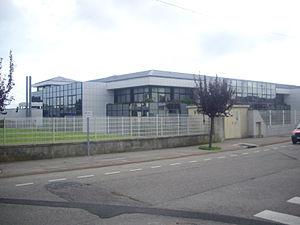
Immeuble de bureaux dans la zone d'activité des Terrasses, à Equeurdreville-Hainneville, regroupant des filliales d'Areva (SGN, Euriware ...)
Équeurdreville-Hainneville est une ancienne commune française du département de la Manche, dans la région Normandie. Aujourd'hui c'est une commune déléguée, peuplée de 16 615 habitants.